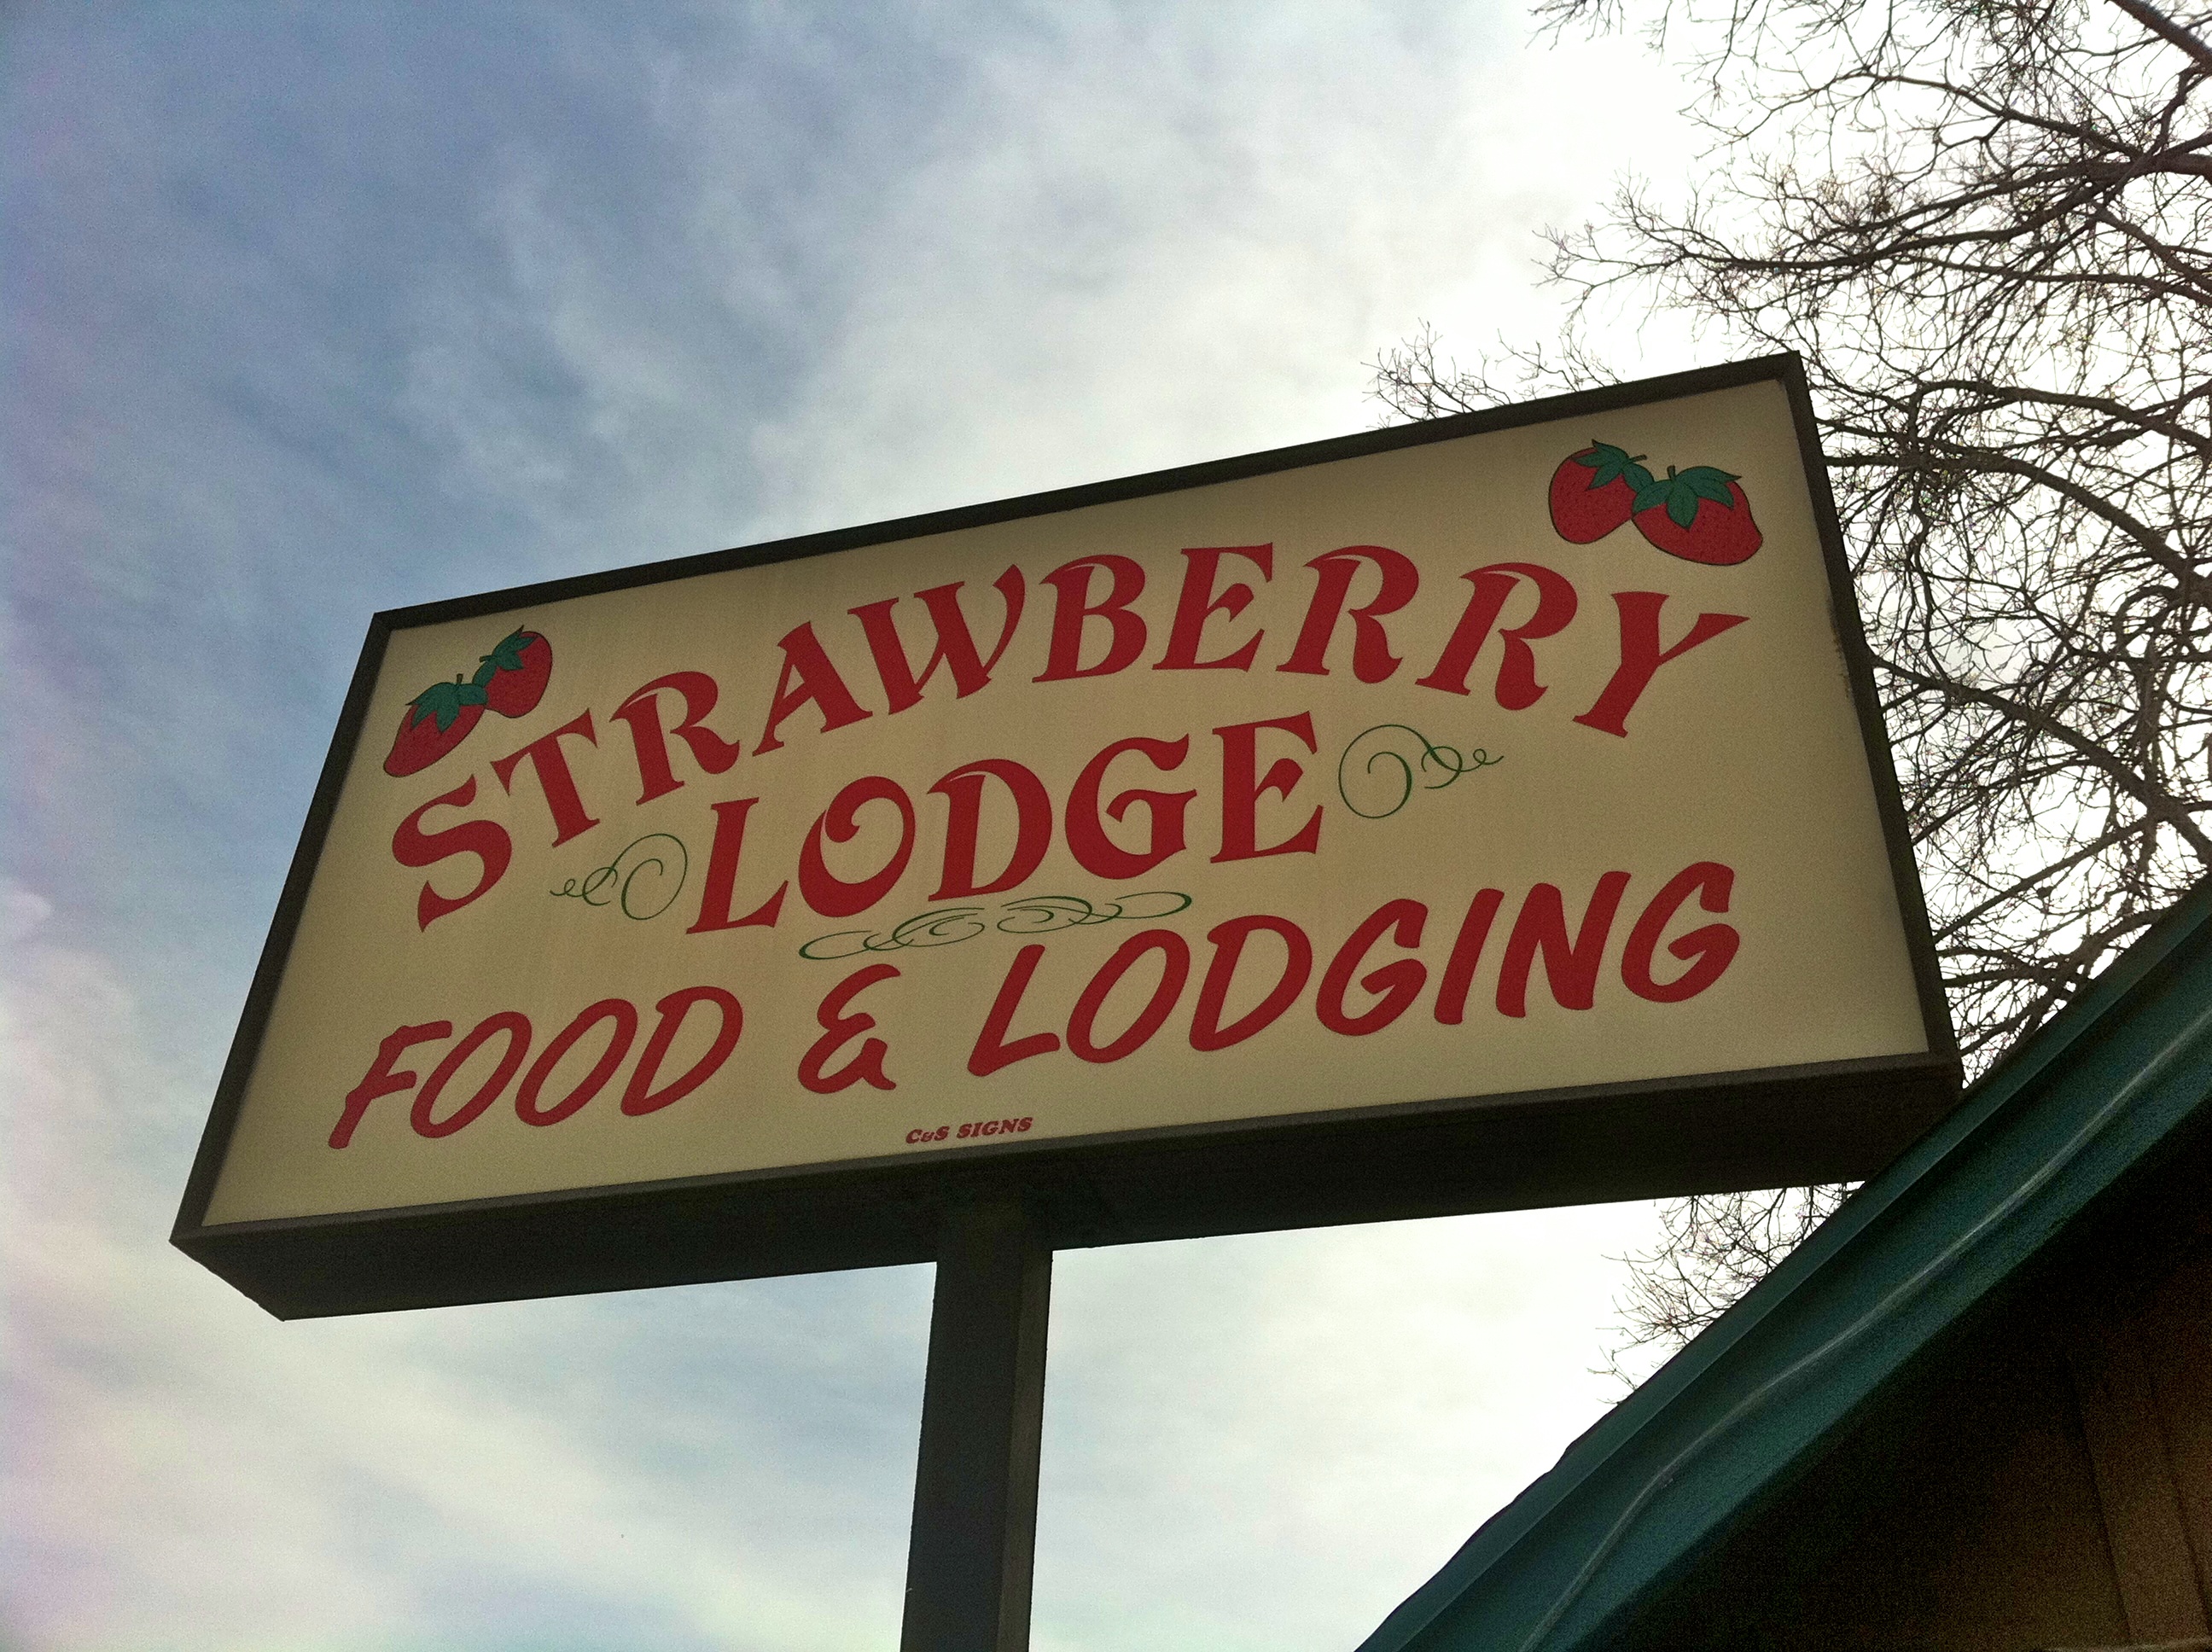
advertising, sign, street sign, signage, traffic sign